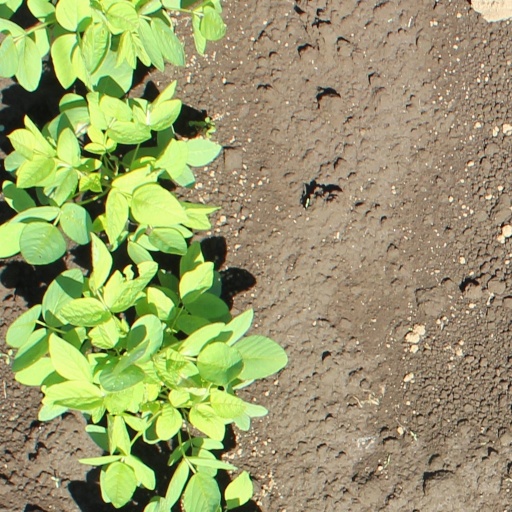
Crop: soybean